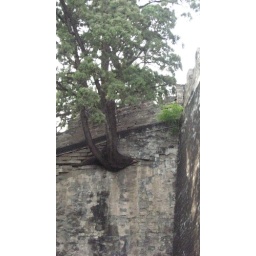
ming tomb tree in wall